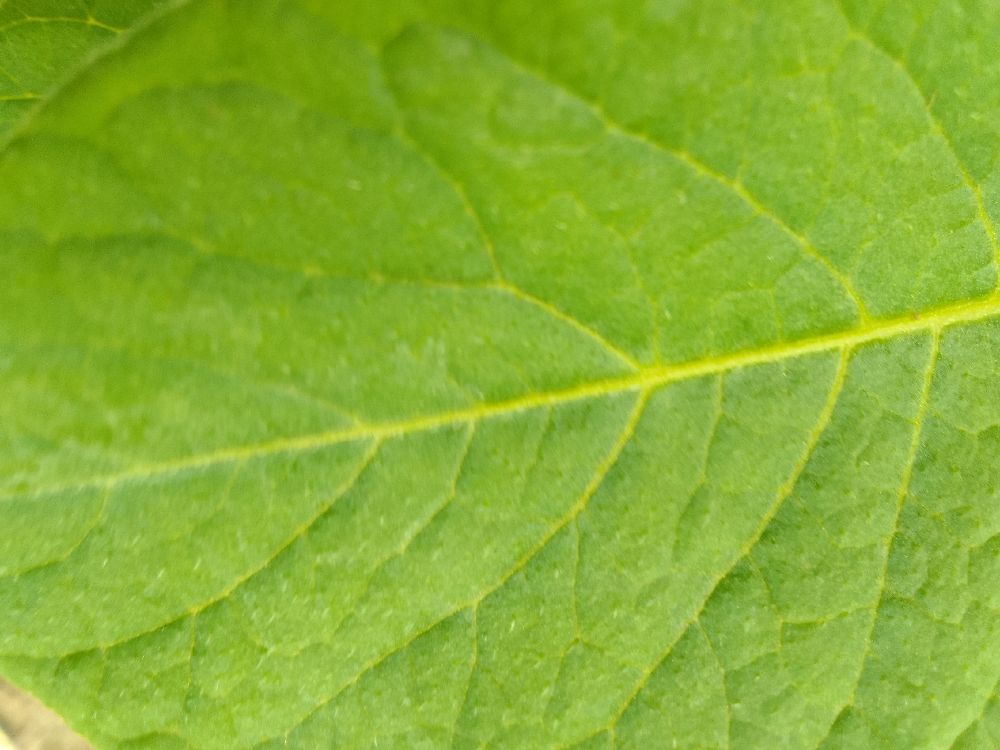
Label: Healthy